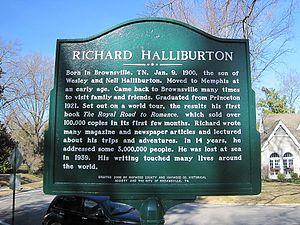
Richard Halliburton, né le 9 janvier 1900 à Brownsville dans le Tennessee, disparu en mer le 23 mars 1939, est un écrivain, poète et aventurier américain, doublé d'un athlète.